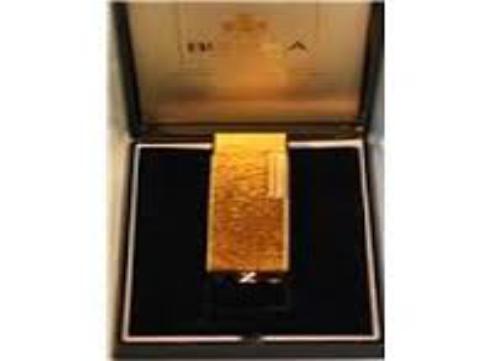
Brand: Bronica
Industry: Electronic